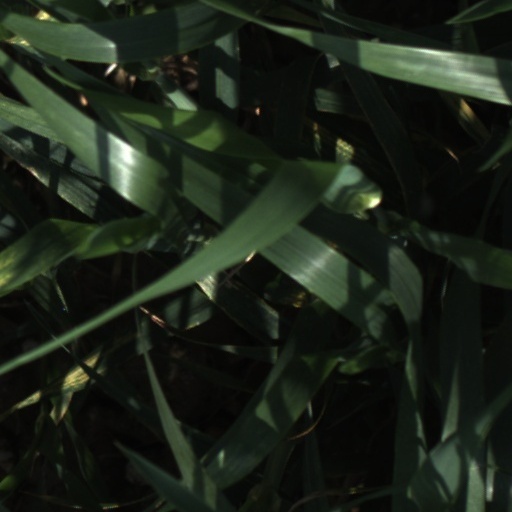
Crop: wheat